Vinícius Júnior

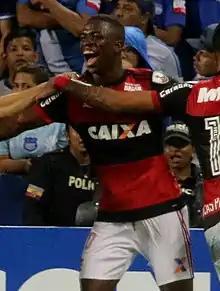

Vinícius debuted for Flamengo on 13 May 2017 as an 82nd-minute substitute in a Brazilian Série A 1–1 draw against Atlético Mineiro. Two days later he extended his contract with the club from 2019 until 2022, with a significant salary increase and a buyout clause increase from €30 million to €45 million. This contract renewal was reported as being part of the transfer process of Vinícius to Real Madrid, an agreement reached between the two clubs in Gávea that week with an obligation to sell the young player in July 2018.